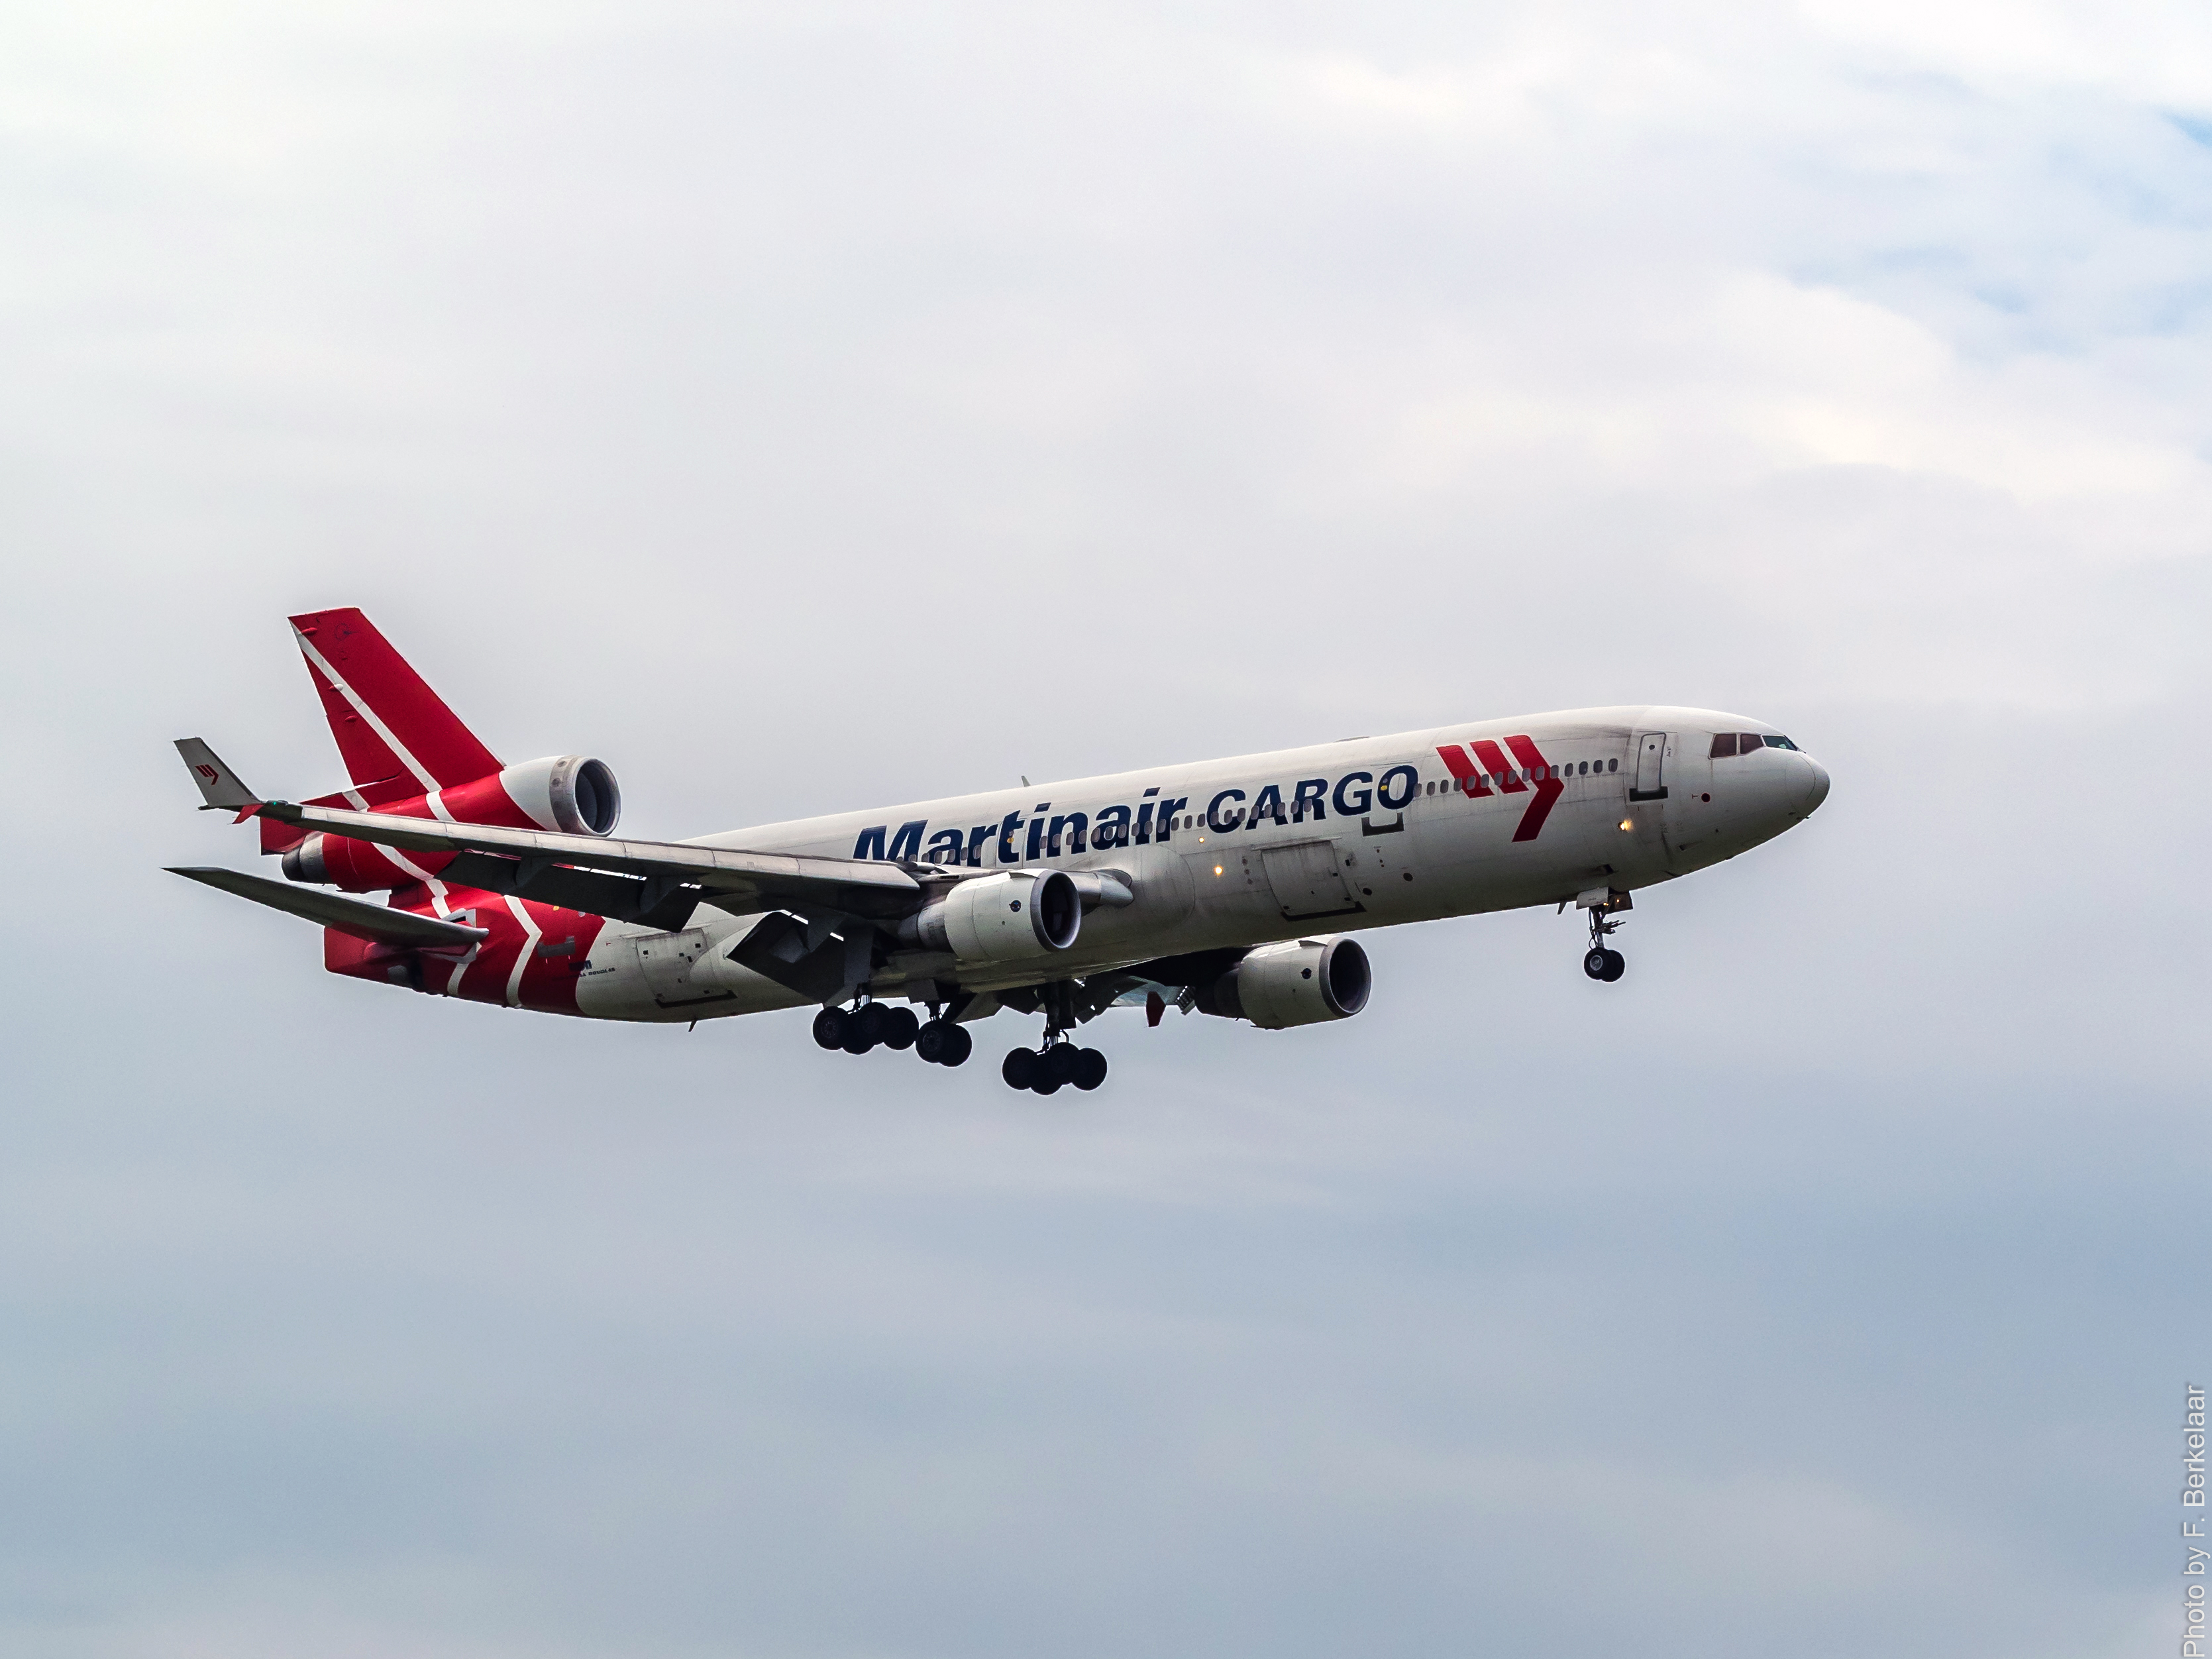
airplane, aircraft, vehicle, airline, aviation, flight, nederland, airliner, airbus, twop, boeing, farewell, takeoff, mcdonnelldouglas, koninklijkeluchtmacht, nl, leeuwarden, friesland, defensie, luchtmachtdagen, luchtmachtdagen2016, leeuwardenairport, vliegbasisleeuwarden, frysln, ljouwert, olympusm40150mmf28mc14, martinair, phmcp, martinaircargo, mcdonnelldouglasmd11cf, mojaveairandspaceport, mojavedesert, aircraftboneyard, jet aircraft, airbus a330, boeing 777, boeing 767, air travel, atmosphere of earth, wide body aircraft, narrow body aircraft, airbus a320 family